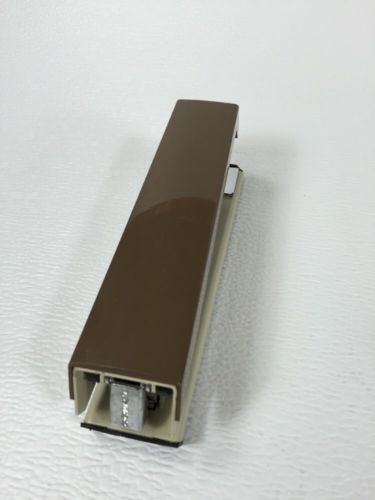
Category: stapler